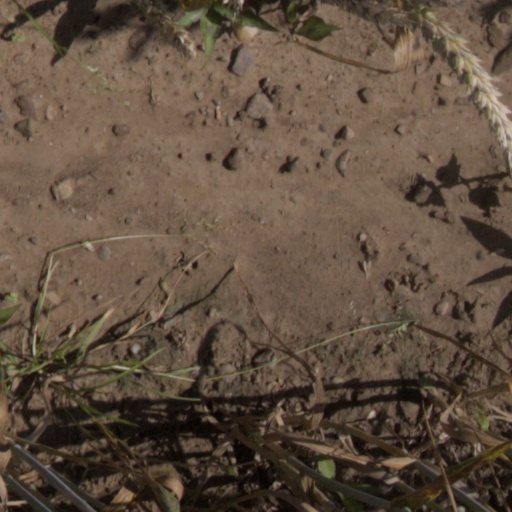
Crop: wheat